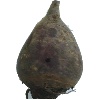
Label: Beetroot 1